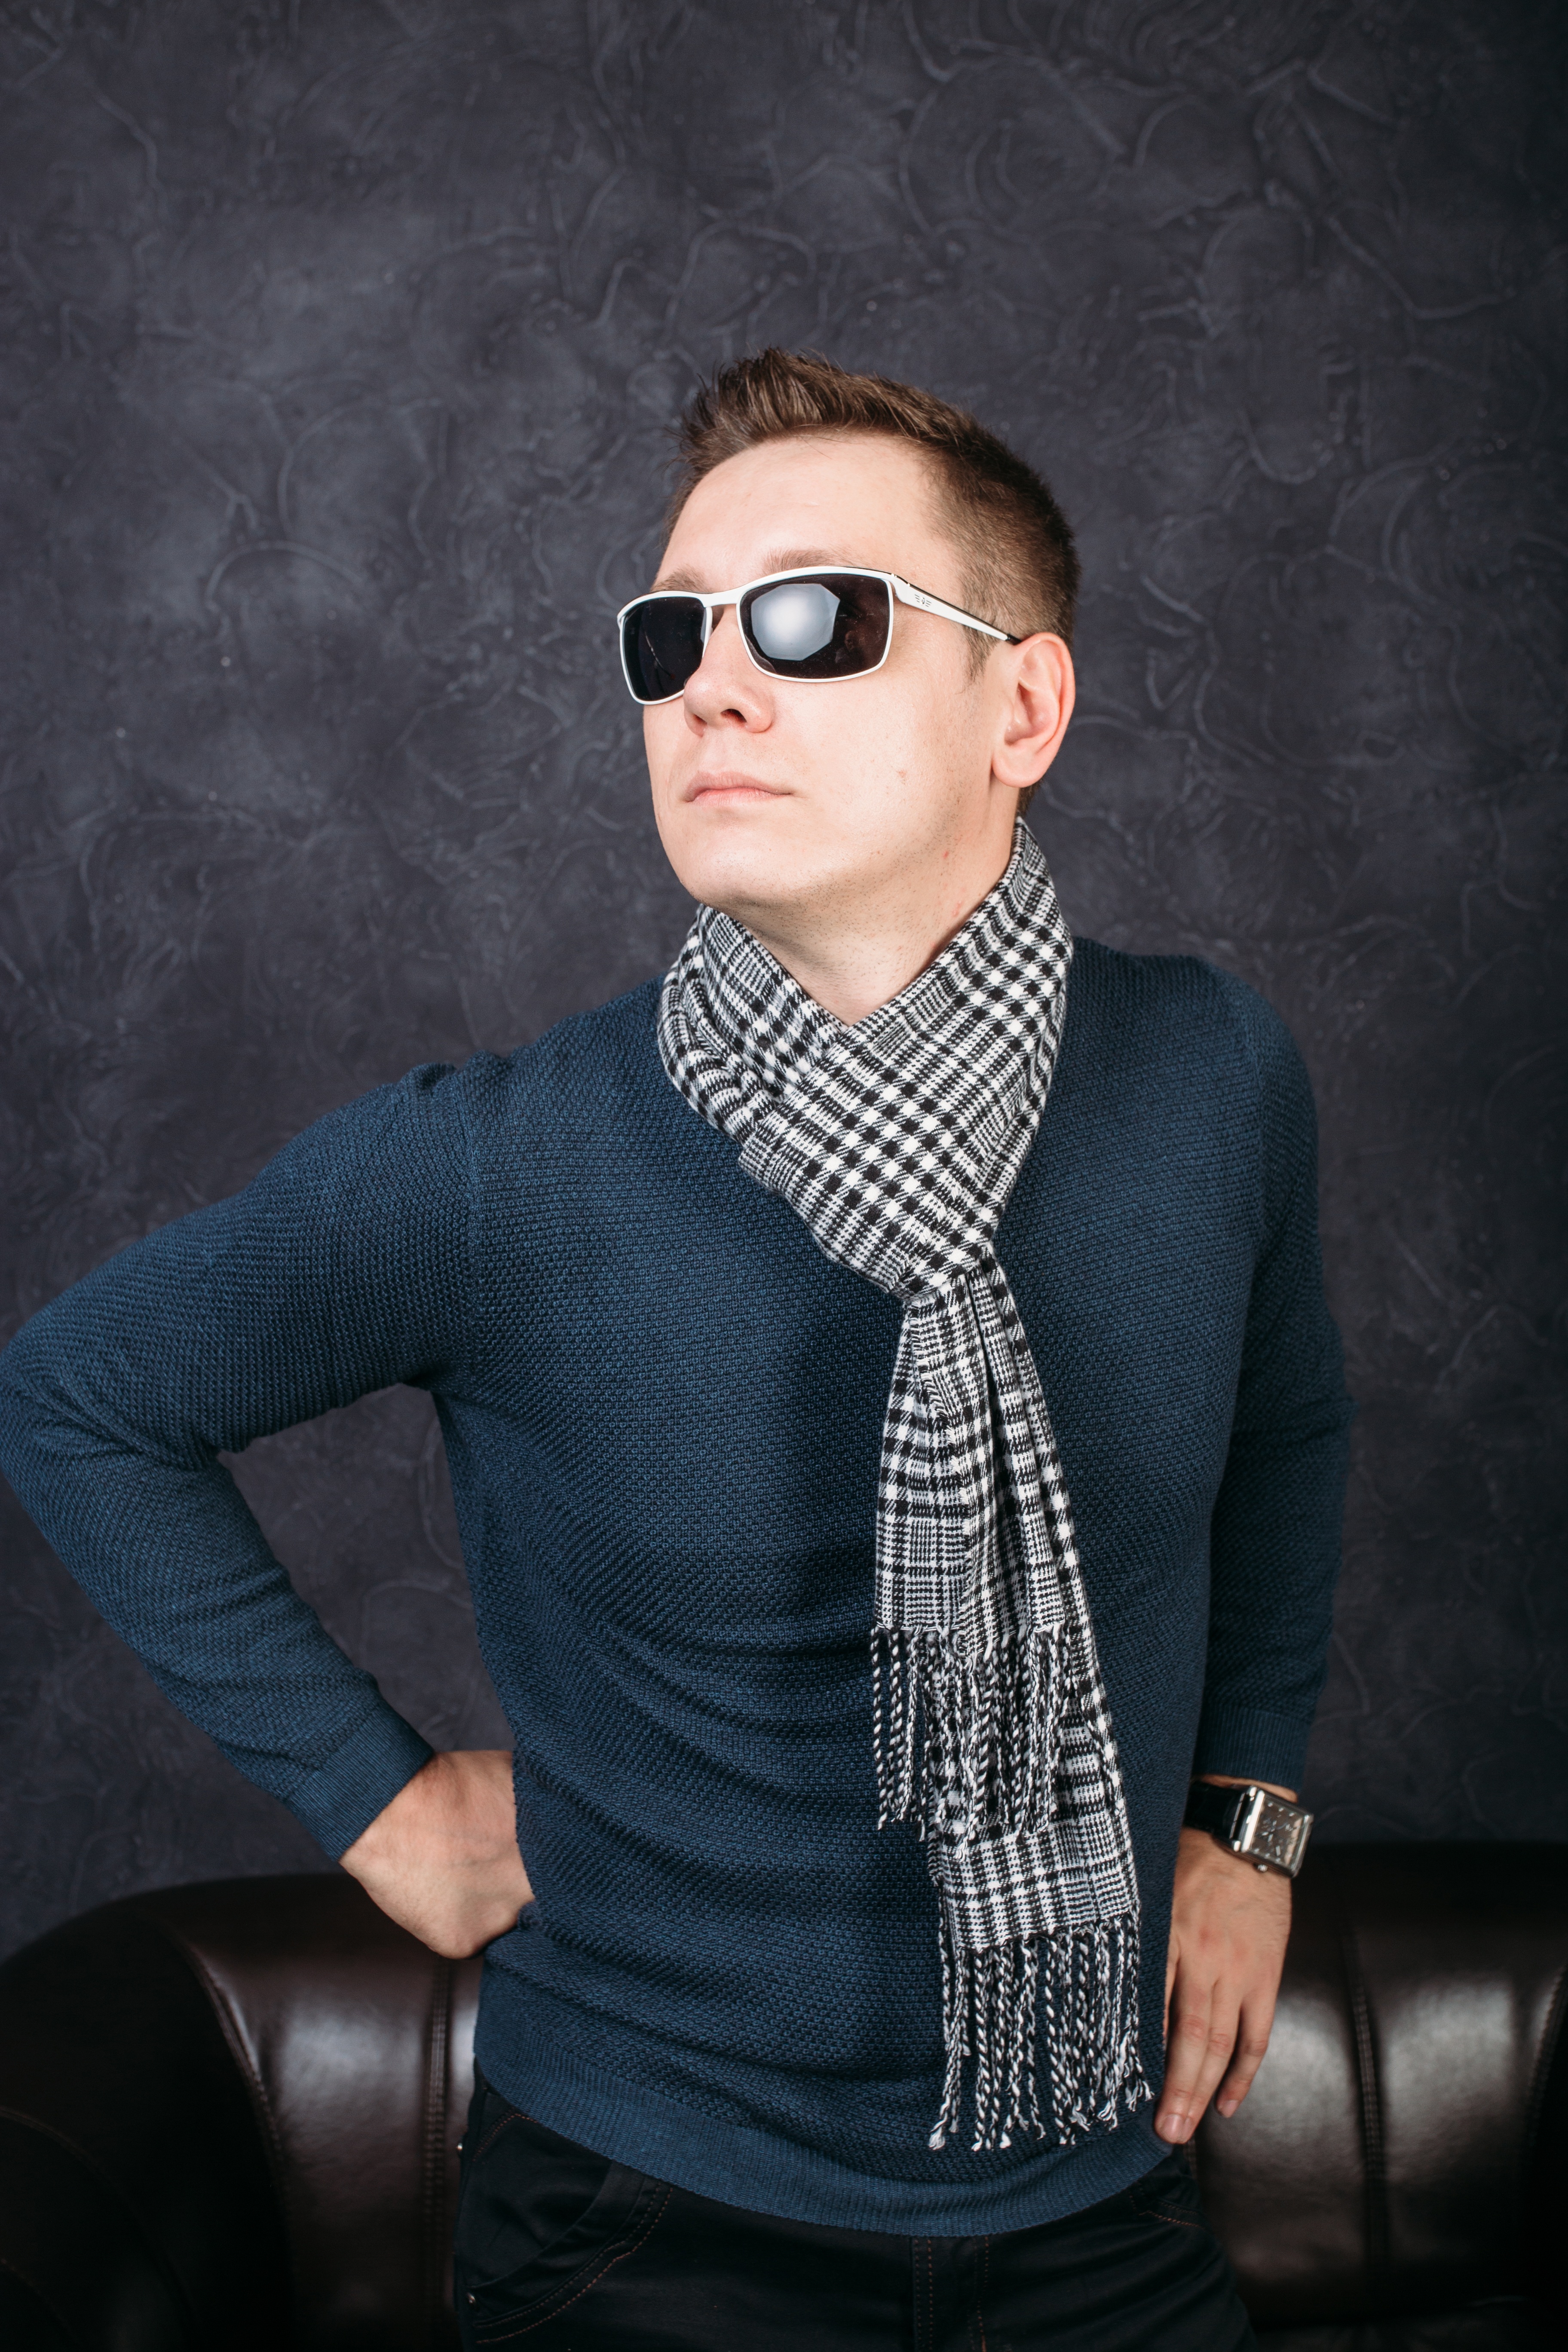
portrait, model, spring, fashion, clothing, black, outerwear, hairstyle, gentleman, sunglasses, glasses, eyewear, beauty, style, image, photoshoot, photo shoot, scarves, portrait photography, facial hair, vision care, male image